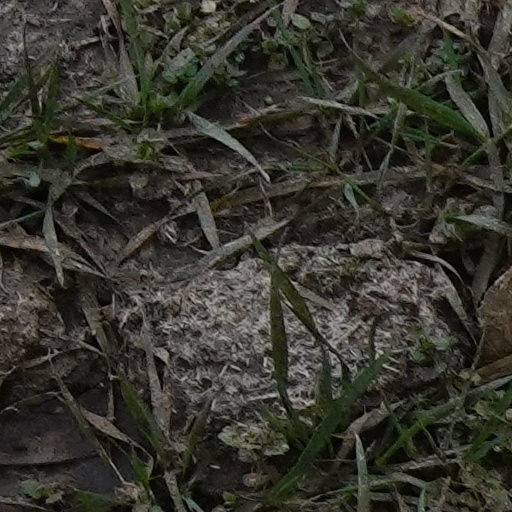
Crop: wheat